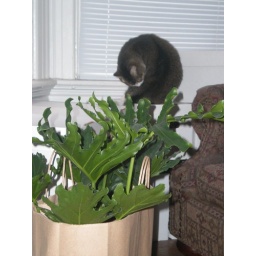
Both cats were a little uneasy about this plant landing in my room.